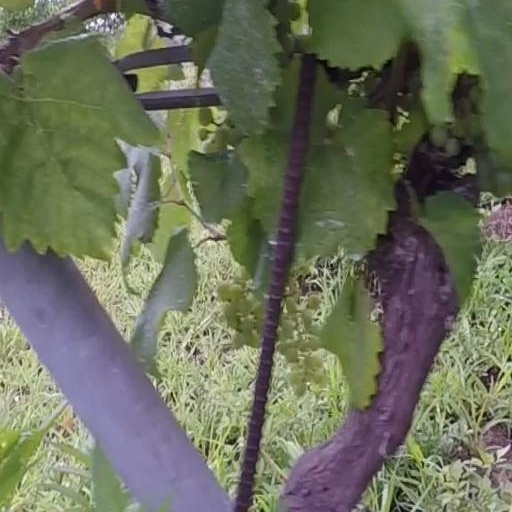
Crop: grape